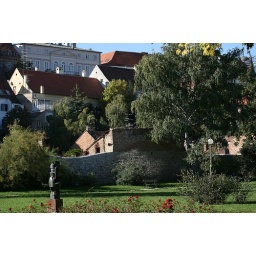
old castle wall in Zagreb